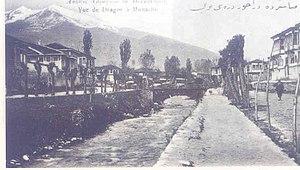
Vue de Dragor à Monastir [Bitola, Macédoine du Nord]